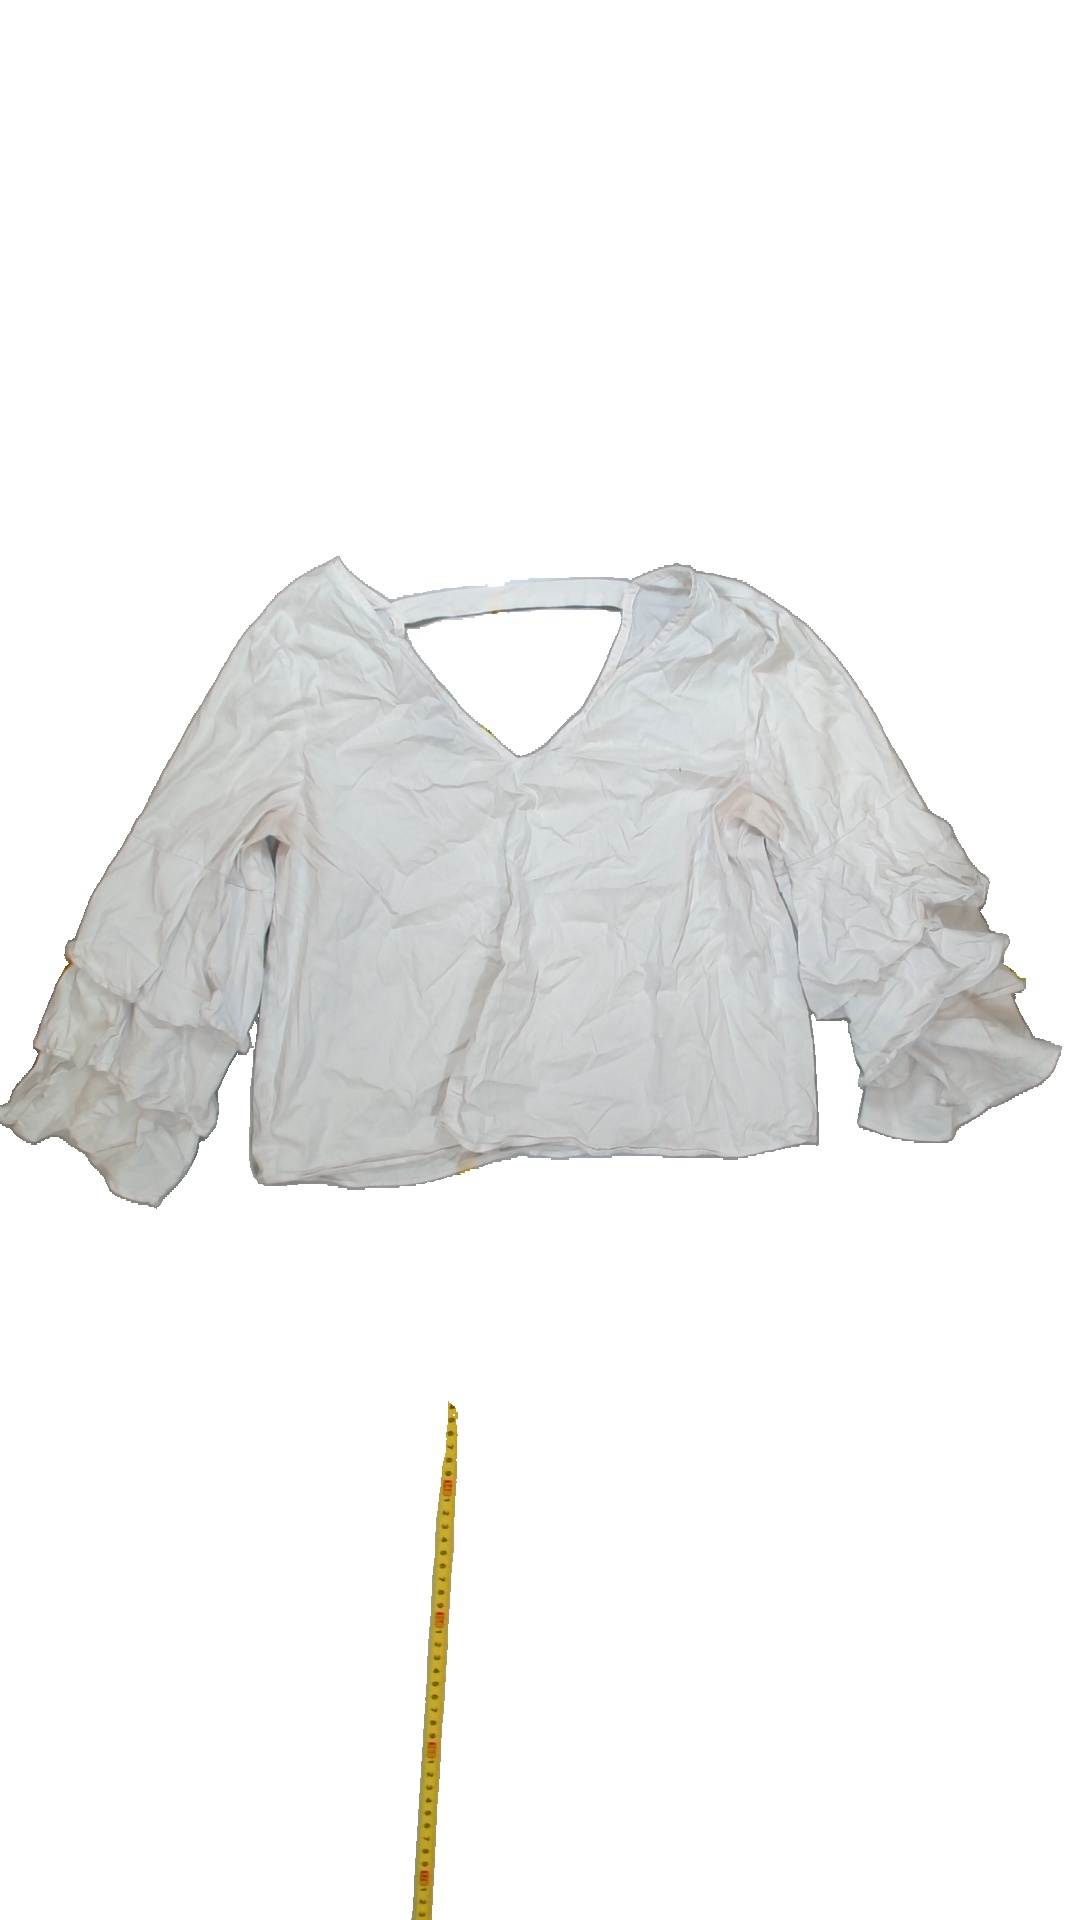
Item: Blouse (Ladies)
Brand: Not Applicable
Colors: White
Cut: V-collar
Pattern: Plain
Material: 78% Cott 22% Acry
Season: All
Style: No trend
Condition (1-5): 3
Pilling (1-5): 5
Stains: Yes
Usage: Export
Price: <50